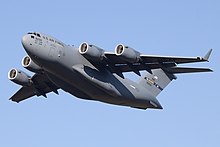
Vehicle type: Planes